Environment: real
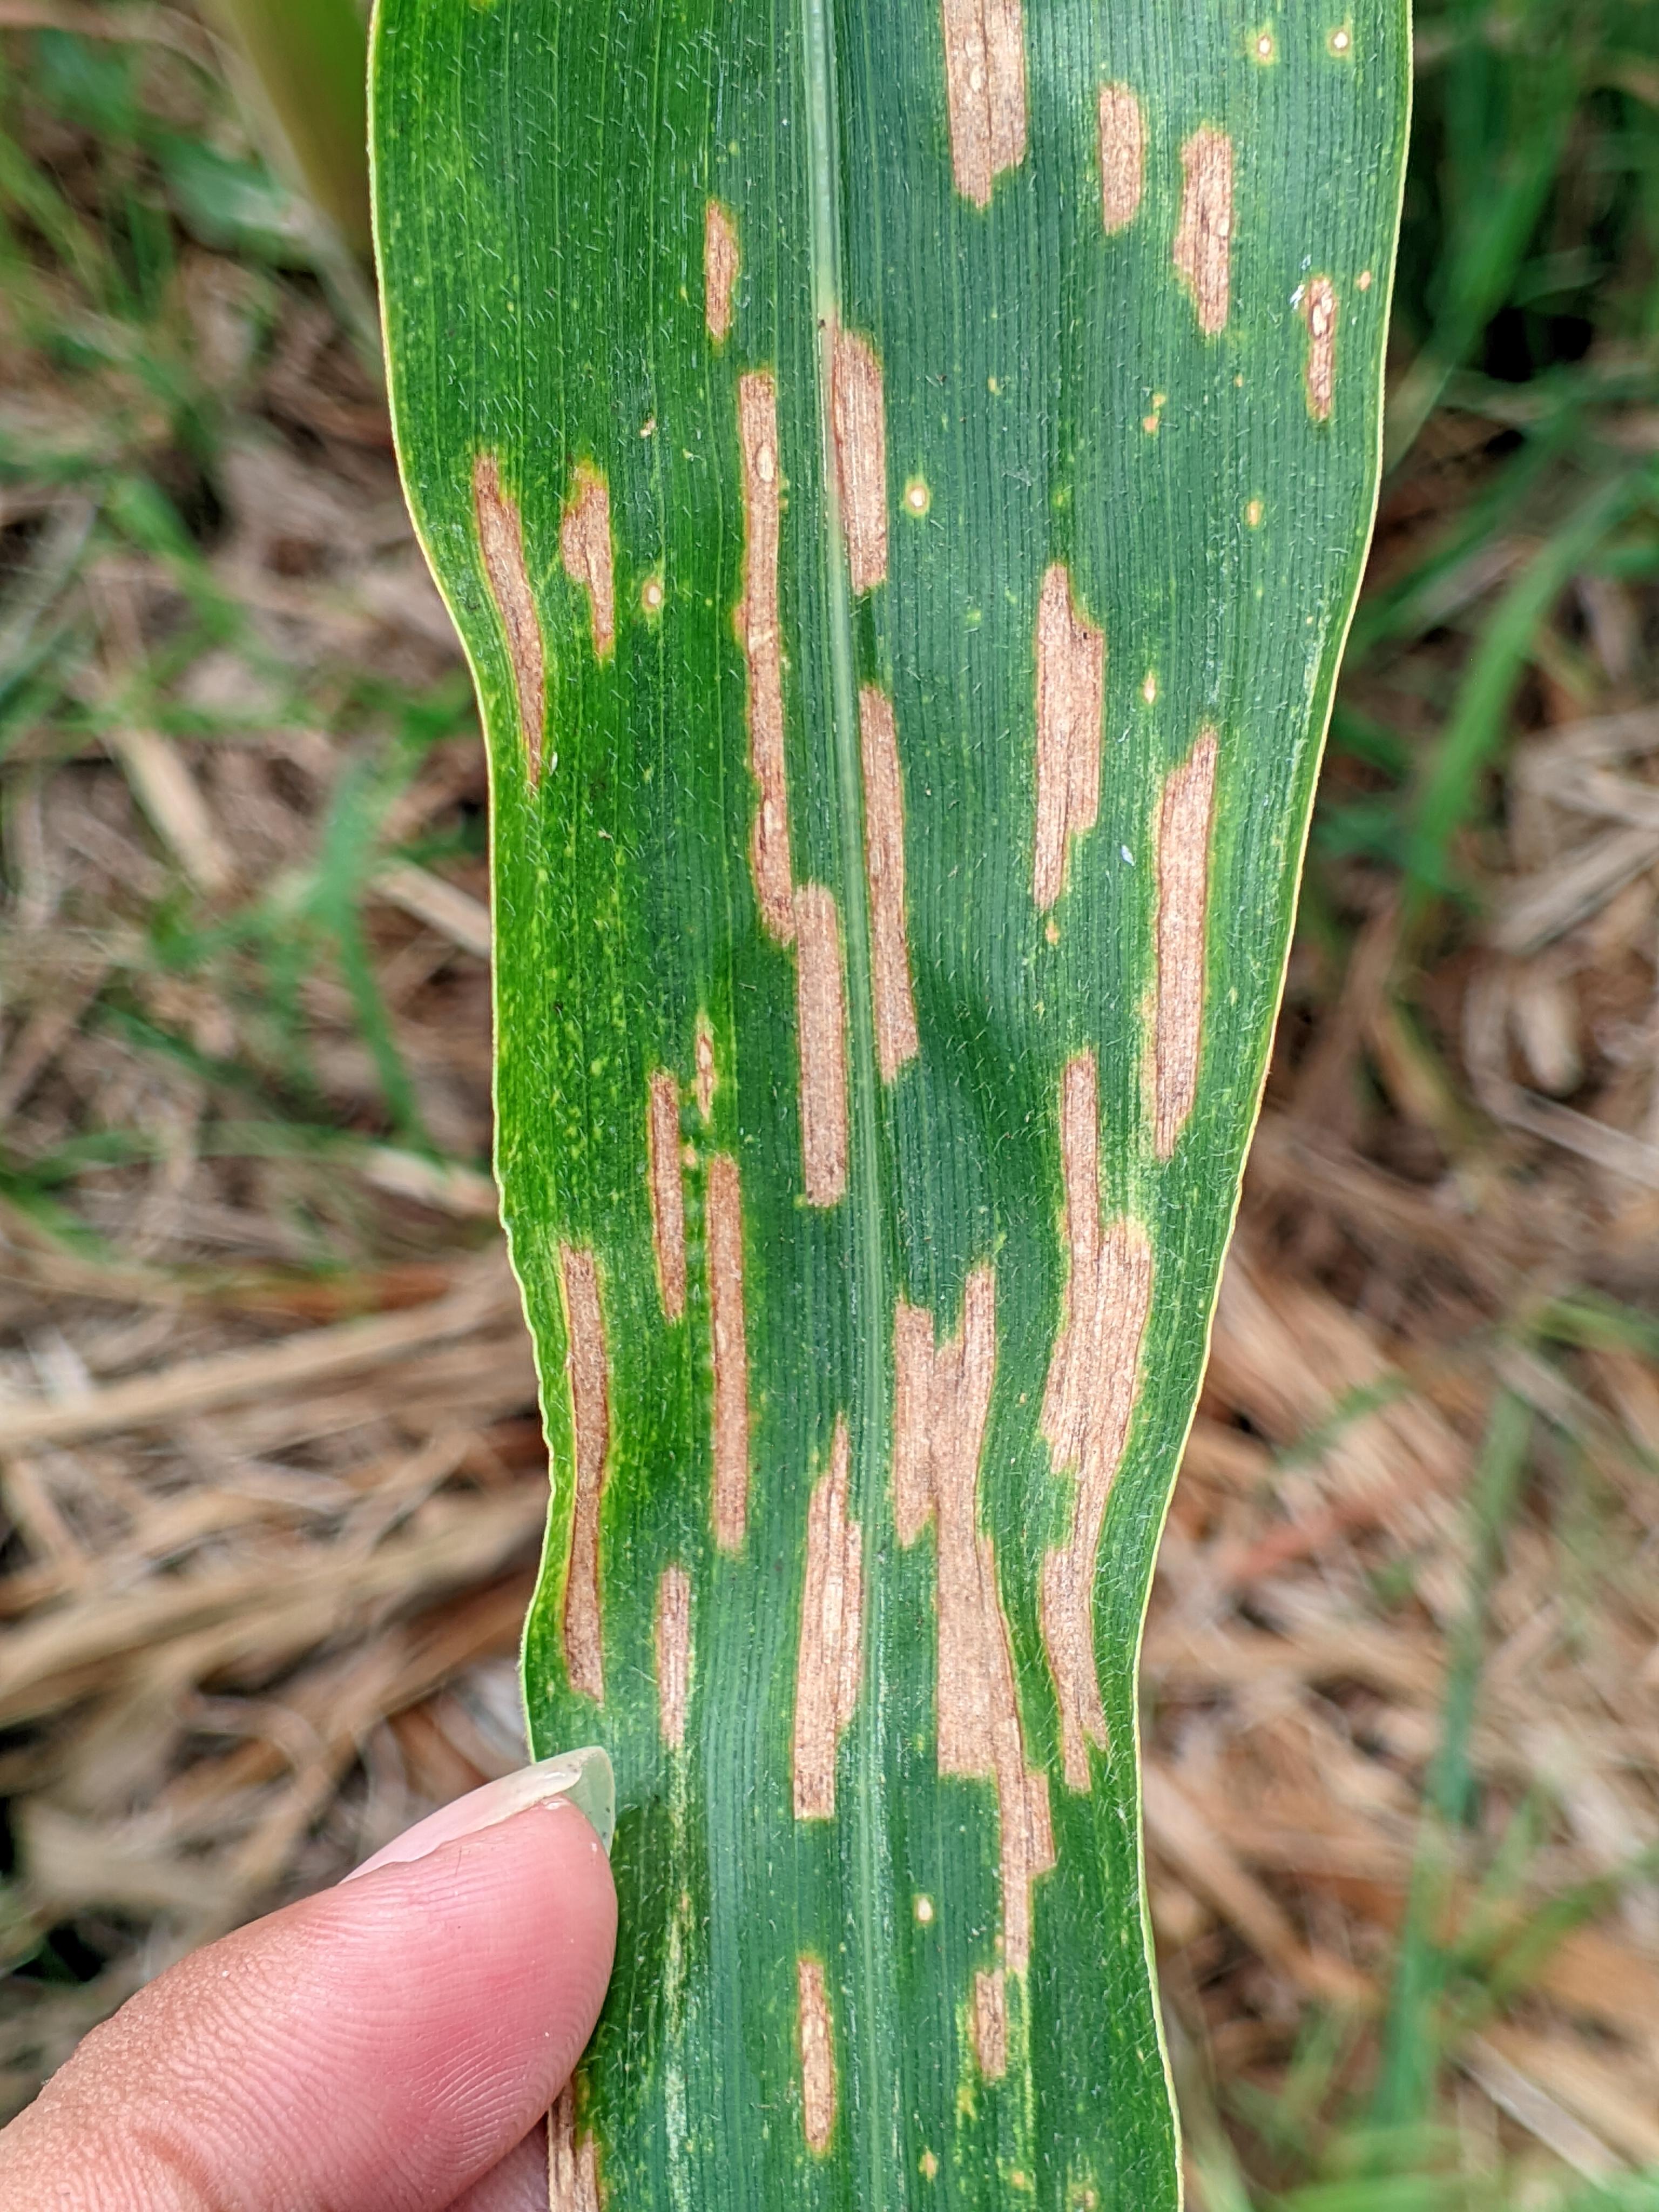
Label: gray_leaf_spot